Homo rudolfensis

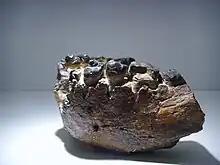
UR 501, the oldest "H. rudolfensis" specimen

Fossils have generally been classified into "H. rudolfensis" due to large skull size, flatter and broader face, broader cheek teeth, more complex tooth crowns and roots, and thicker enamel compared to "H. habilis". Early "Homo" are characterised by larger teeth compared to later "Homo". The cheek teeth of KNM-ER 60000, a jawbone, in terms of size are on the lower end for early "Homo", except for the third molar which is within range. The molars increase in size towards the back of the mouth. The tooth rows of KNM-ER 1470, KNM-ER 60000, and KNM-ER 62000 are rectangular, whereas the tooth row of KNM-ER 1802 is U-shaped, which may indicate that these two morphs represent different species, or demonstrate the normal range of variation for "H. rudolfensis" jaws. In UR 501 from Uraha, Malawi—the oldest "H. rudolfensis" specimen dating to 2.5–2.3 mya—the tooth enamel thickness is the same as in other early "Homo", but the enamel on the molars is almost as thick as "Paranthropus" molars (which have some of the thickest enamel of any hominin). Such a wide variation in enamel thickness across the cheek teeth is not exhibited in KNM-ER 1802, which may indicate regional differences among "H. rudolfensis" populations.